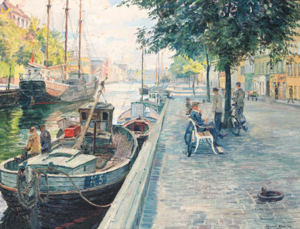
Robert Panitzsch
Robert Panitzsch, Fortøjede både langs en kanal i København, 1944
Robert Gustav Otto Panitzsch var en tysk/dansk maler. Panitzsch, der var dansk gift, indvandrede til landet i 1918 og blev dansk statsborger. Han har efterladt en omfattende kunstnerisk produktion.